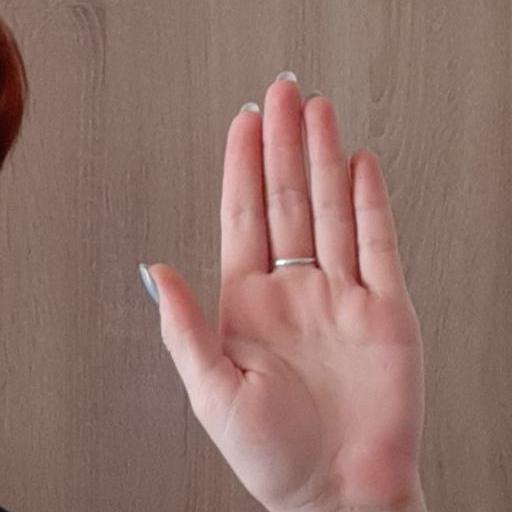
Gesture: stop